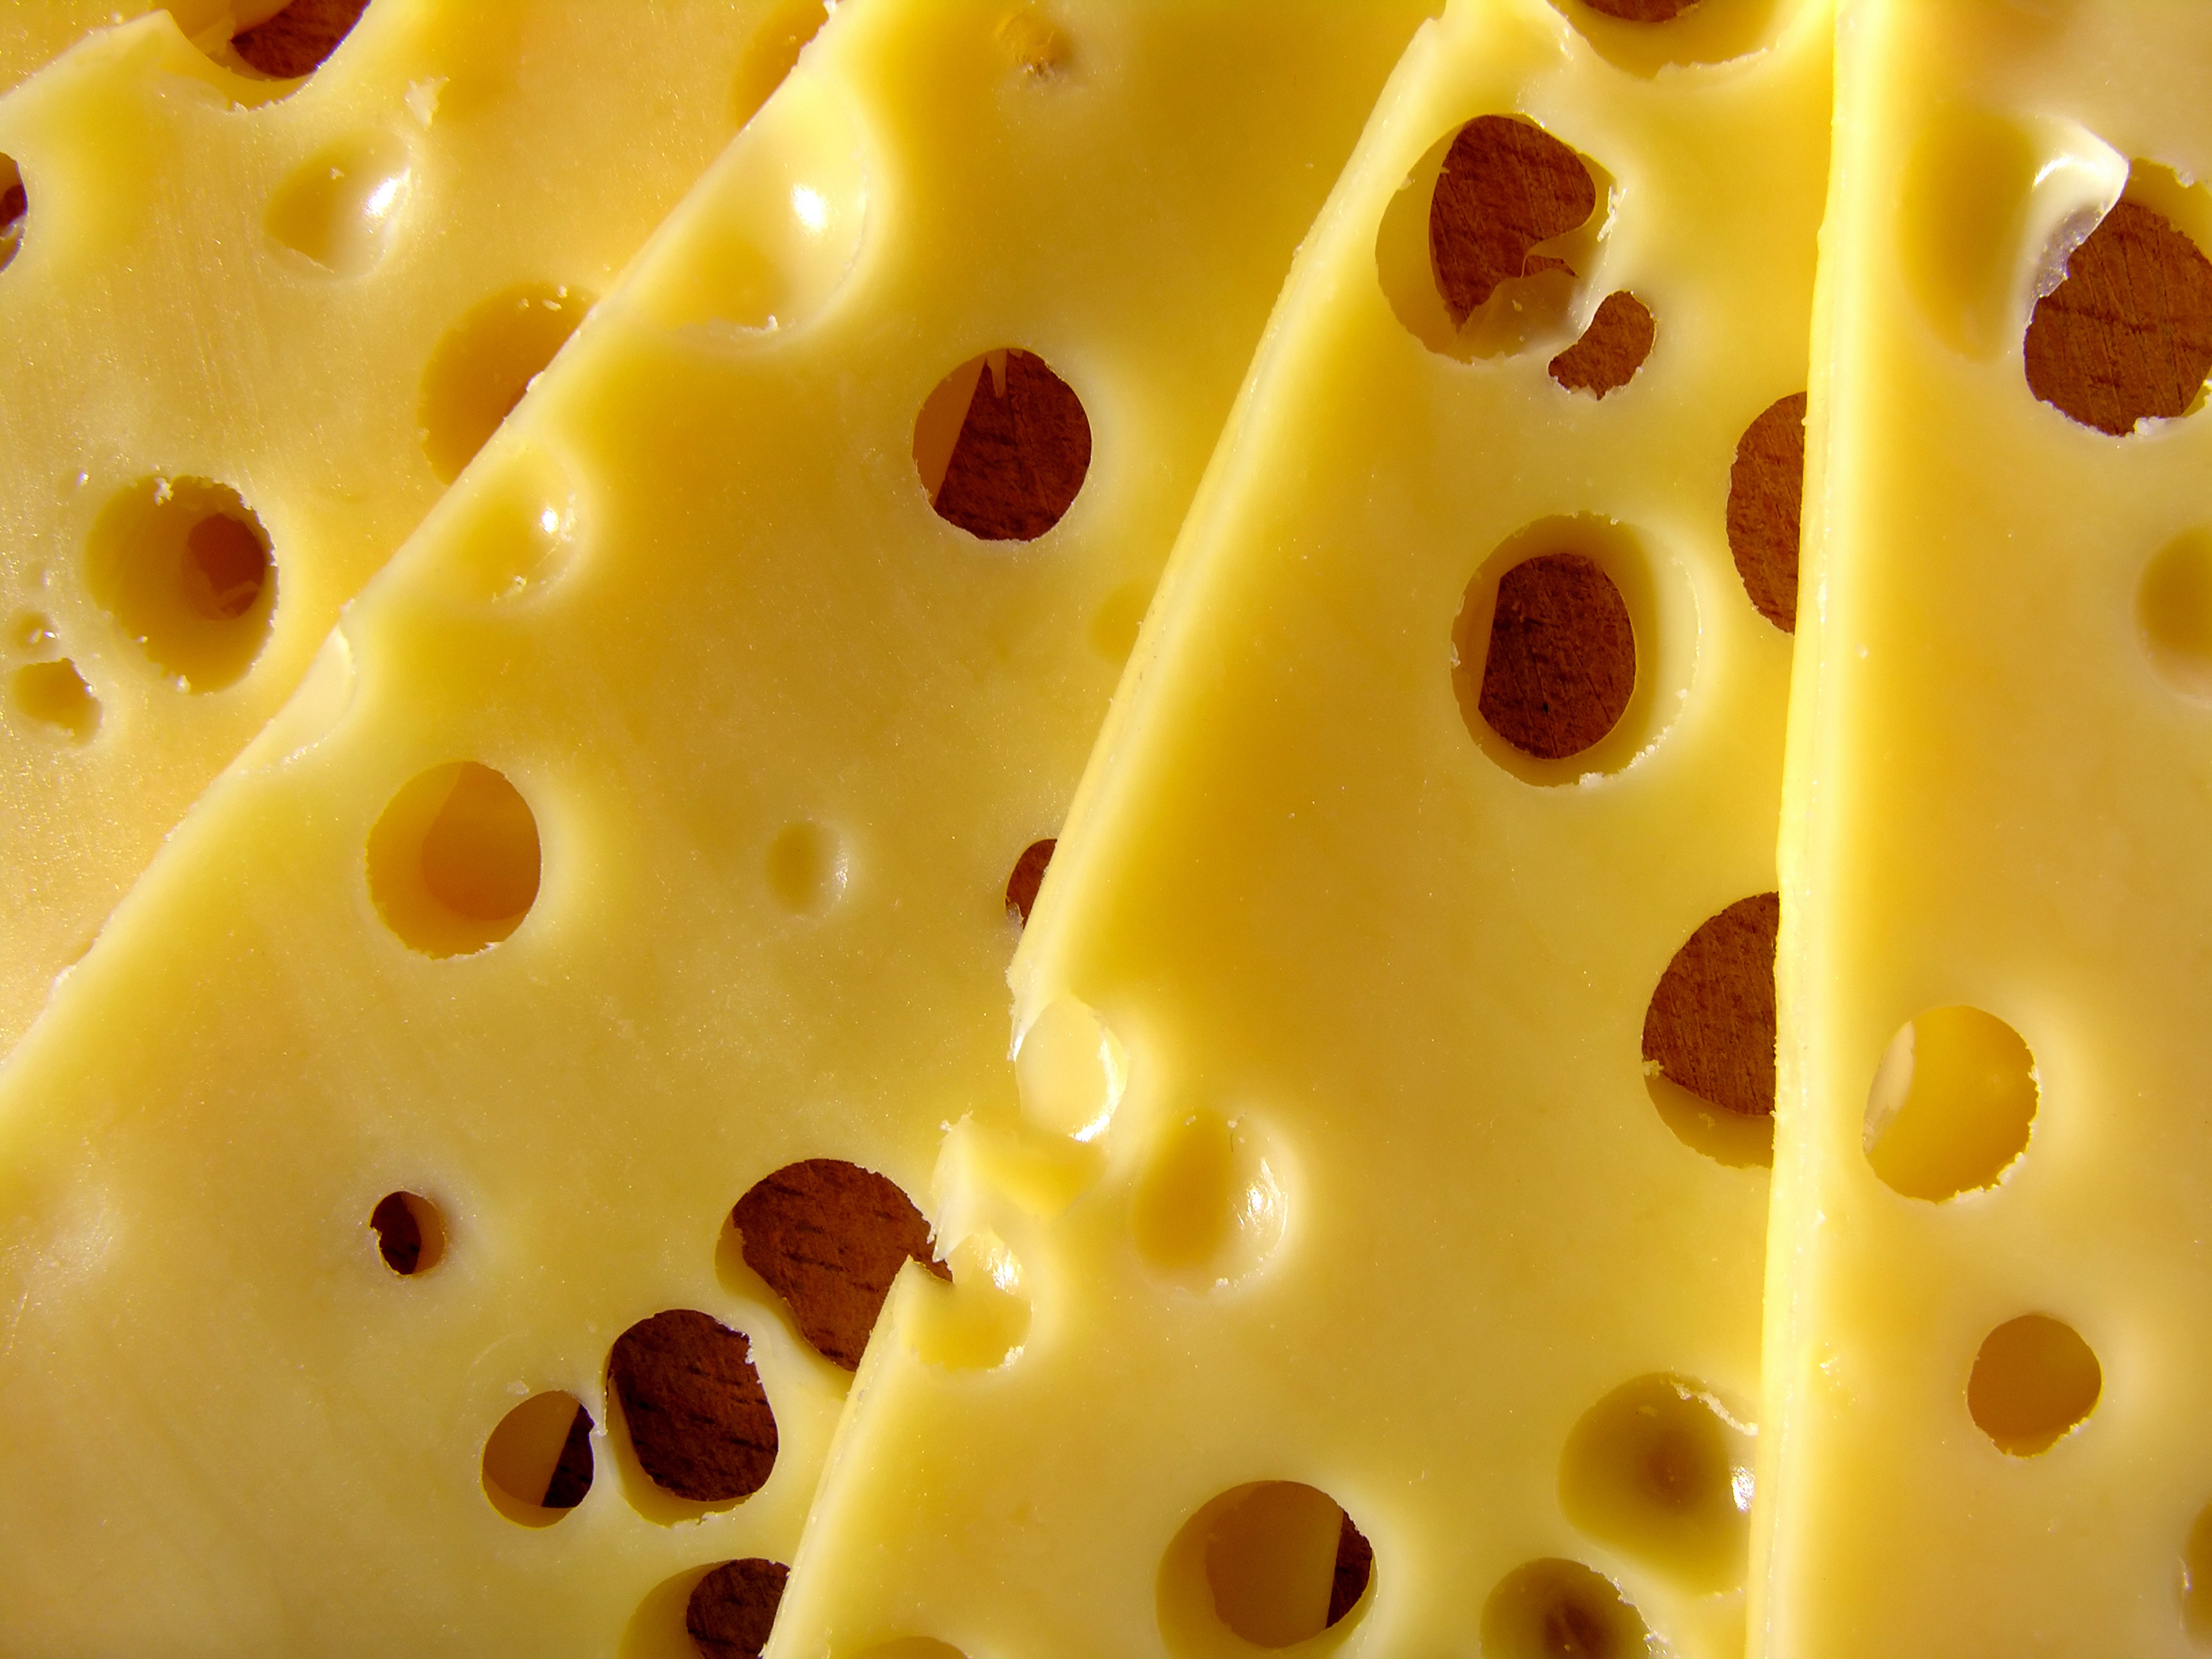
food, yellow, breakfast, dairy product, cheese, macro photography, gruy re cheese, swiss cheese